Western Chalukya Empire

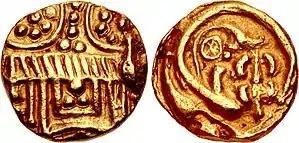
Western Chalukyas of Kalyana, coin of King Somesvara I Trailokyamalla (1043-1068). Temple façade / Ornate floral ornament.

The continual warring with the Cholas exhausted both empires, giving their subordinates the opportunity to rebel. In the decades after Vikramaditya VI's death in 1126, the empire steadily decreased in size as their powerful feudatories expanded in autonomy and territorial command. The time period between 1150 and 1200 saw many hard fought battles between the Chalukyas and their feudatories who were also at war with each other. By the time of Jagadhekamalla II, the Chalukyas had lost control of Vengi and his successor, Tailapa III, was defeated by the Kakatiya king Prola in 1149. Tailapa III was taken captive and later released bringing down the prestige of the Western Chalukyas. Seeing decadence and uncertainty seeping into Chalukya rule, the Hoysalas and Seunas also encroached upon the empire. Hoysala Narasimha I defeated and killed Tailapa III but was unable to overcome the Kalachuris, who vied for control over the same region. In 1157 the Kalachuris of Kalyanis under Bijjala II captured Kalyani and occupied it for the next twenty years, forcing the Chalukyas to move their capital to Annigeri, located in the present day Dharwad district.